Subotica

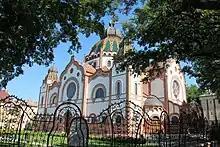
Subotica Synagogue

In 1941, Yugoslavia was invaded and partitioned by the Axis Powers, and its northern parts, including Subotica, were annexed by Hungary. The annexation was not considered legitimate by the international community and the city was de jure still part of Yugoslavia. The Yugoslav government in exile received formal recognition of legitimacy as the representative of the country. On 11 April 1941, the Hungarian troops arrived in Subotica on the grounds that the majority of the people living in the city were ethnic Hungarians, which had been part of the Kingdom of Hungary for over 600 years. During World War II, the city lost approximately 7,000 of its citizens, mostly Serbs, Hungarians and Jews. Before the war about 6,000 Jews had lived in Subotica; many of these were deported from the city during the Holocaust, mostly to Auschwitz. In April 1944, under German administration, a ghetto was set up. In addition, many communists were executed during Axis rule. In 1944, the Axis forces left the city, and Subotica became part of the new Yugoslavia. During the 1944–45 period, about 8,000 citizens (mainly Hungarians) were killed by Partisans while re-taking the city as a retribution for supporting Axis Hungary.